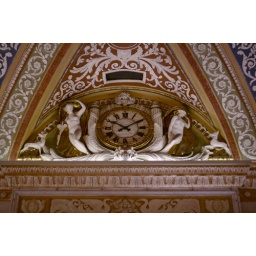
clock in the empire room at the palmer house